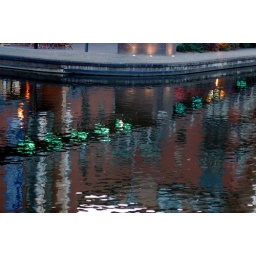
Stepping stones green in canal